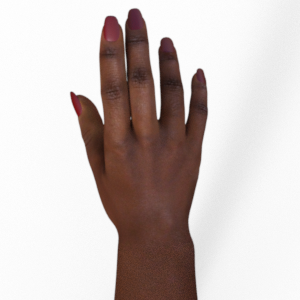
Label: paper